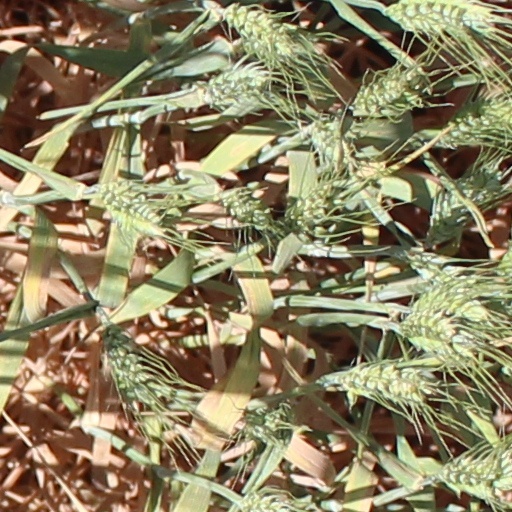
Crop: wheat